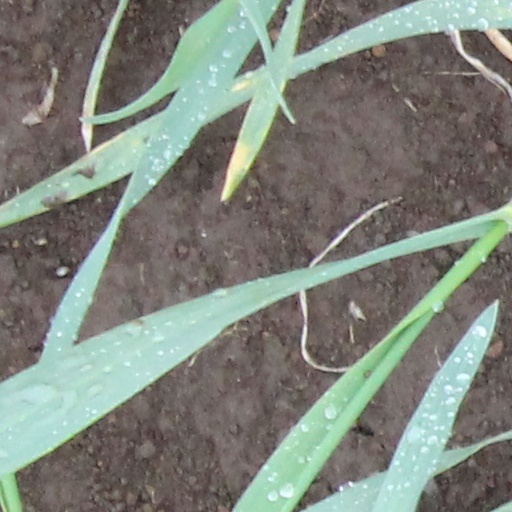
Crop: wheat